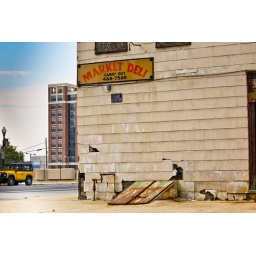
This building is just around the corner from the Navy Yard Metro.Captured from my car while at a stoplight.